Adamawa Region

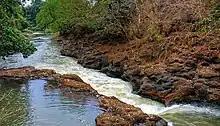
Running water from the Vina waterfall located in Ngaoundere

Powerful geothermal forces have shaped the Adamawa. The province begins to the south as part of the South Cameroon Plateau. The land rises gently but unevenly until about 6 degrees latitude. Here begins the Adamawa Plateau, a band of terrain that ranges from 1,000 to 2,000 m in altitude (averaging about 1,100 m) and stretches from Nigeria to the CAR. Altitude dips to as low of 500 m in the Djérem and Mbéré valleys and at the border north of Ngaoundéré. The plateau continues to about 8 degrees north before descending to the Benué Depression in abrupt cliffs and active volcanoes (though this transitional zone is mostly in the North Province).